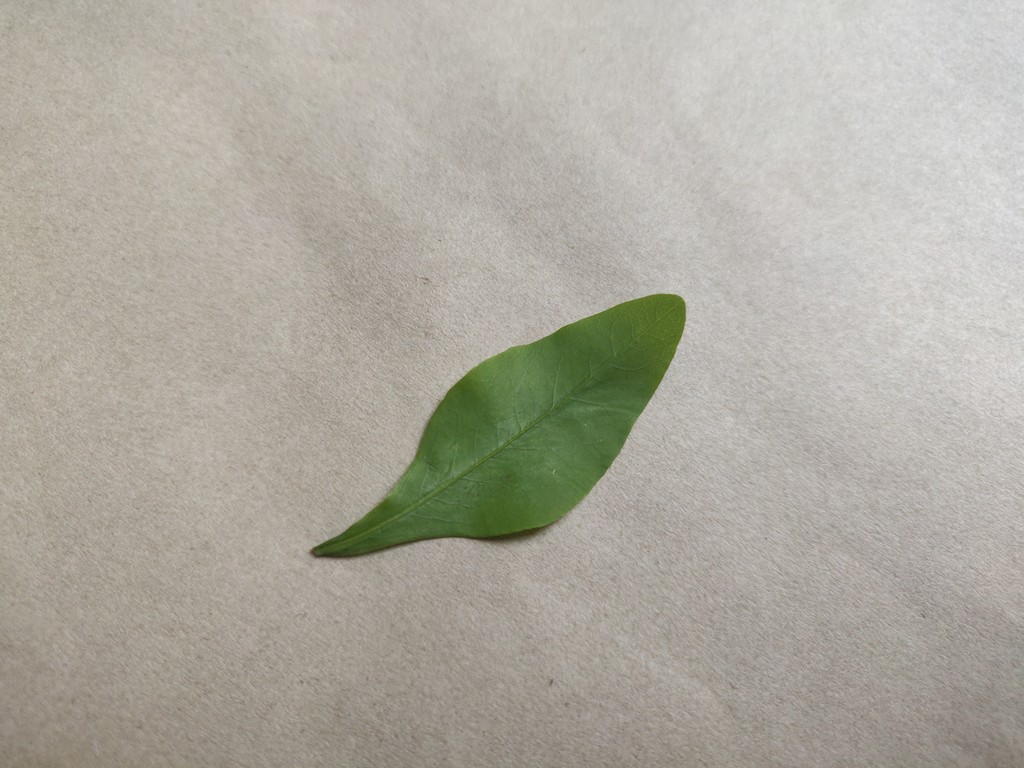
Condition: Healthy
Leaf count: single
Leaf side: front